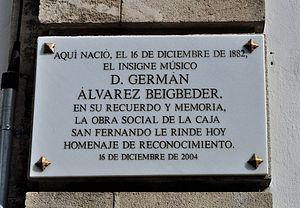
Germán Álvarez Beigbeder, est un compositeur espagnol né à Jerez de la Frontera le 15 décembre 1882 et mort dans cette ville le 11 octobre 1968.